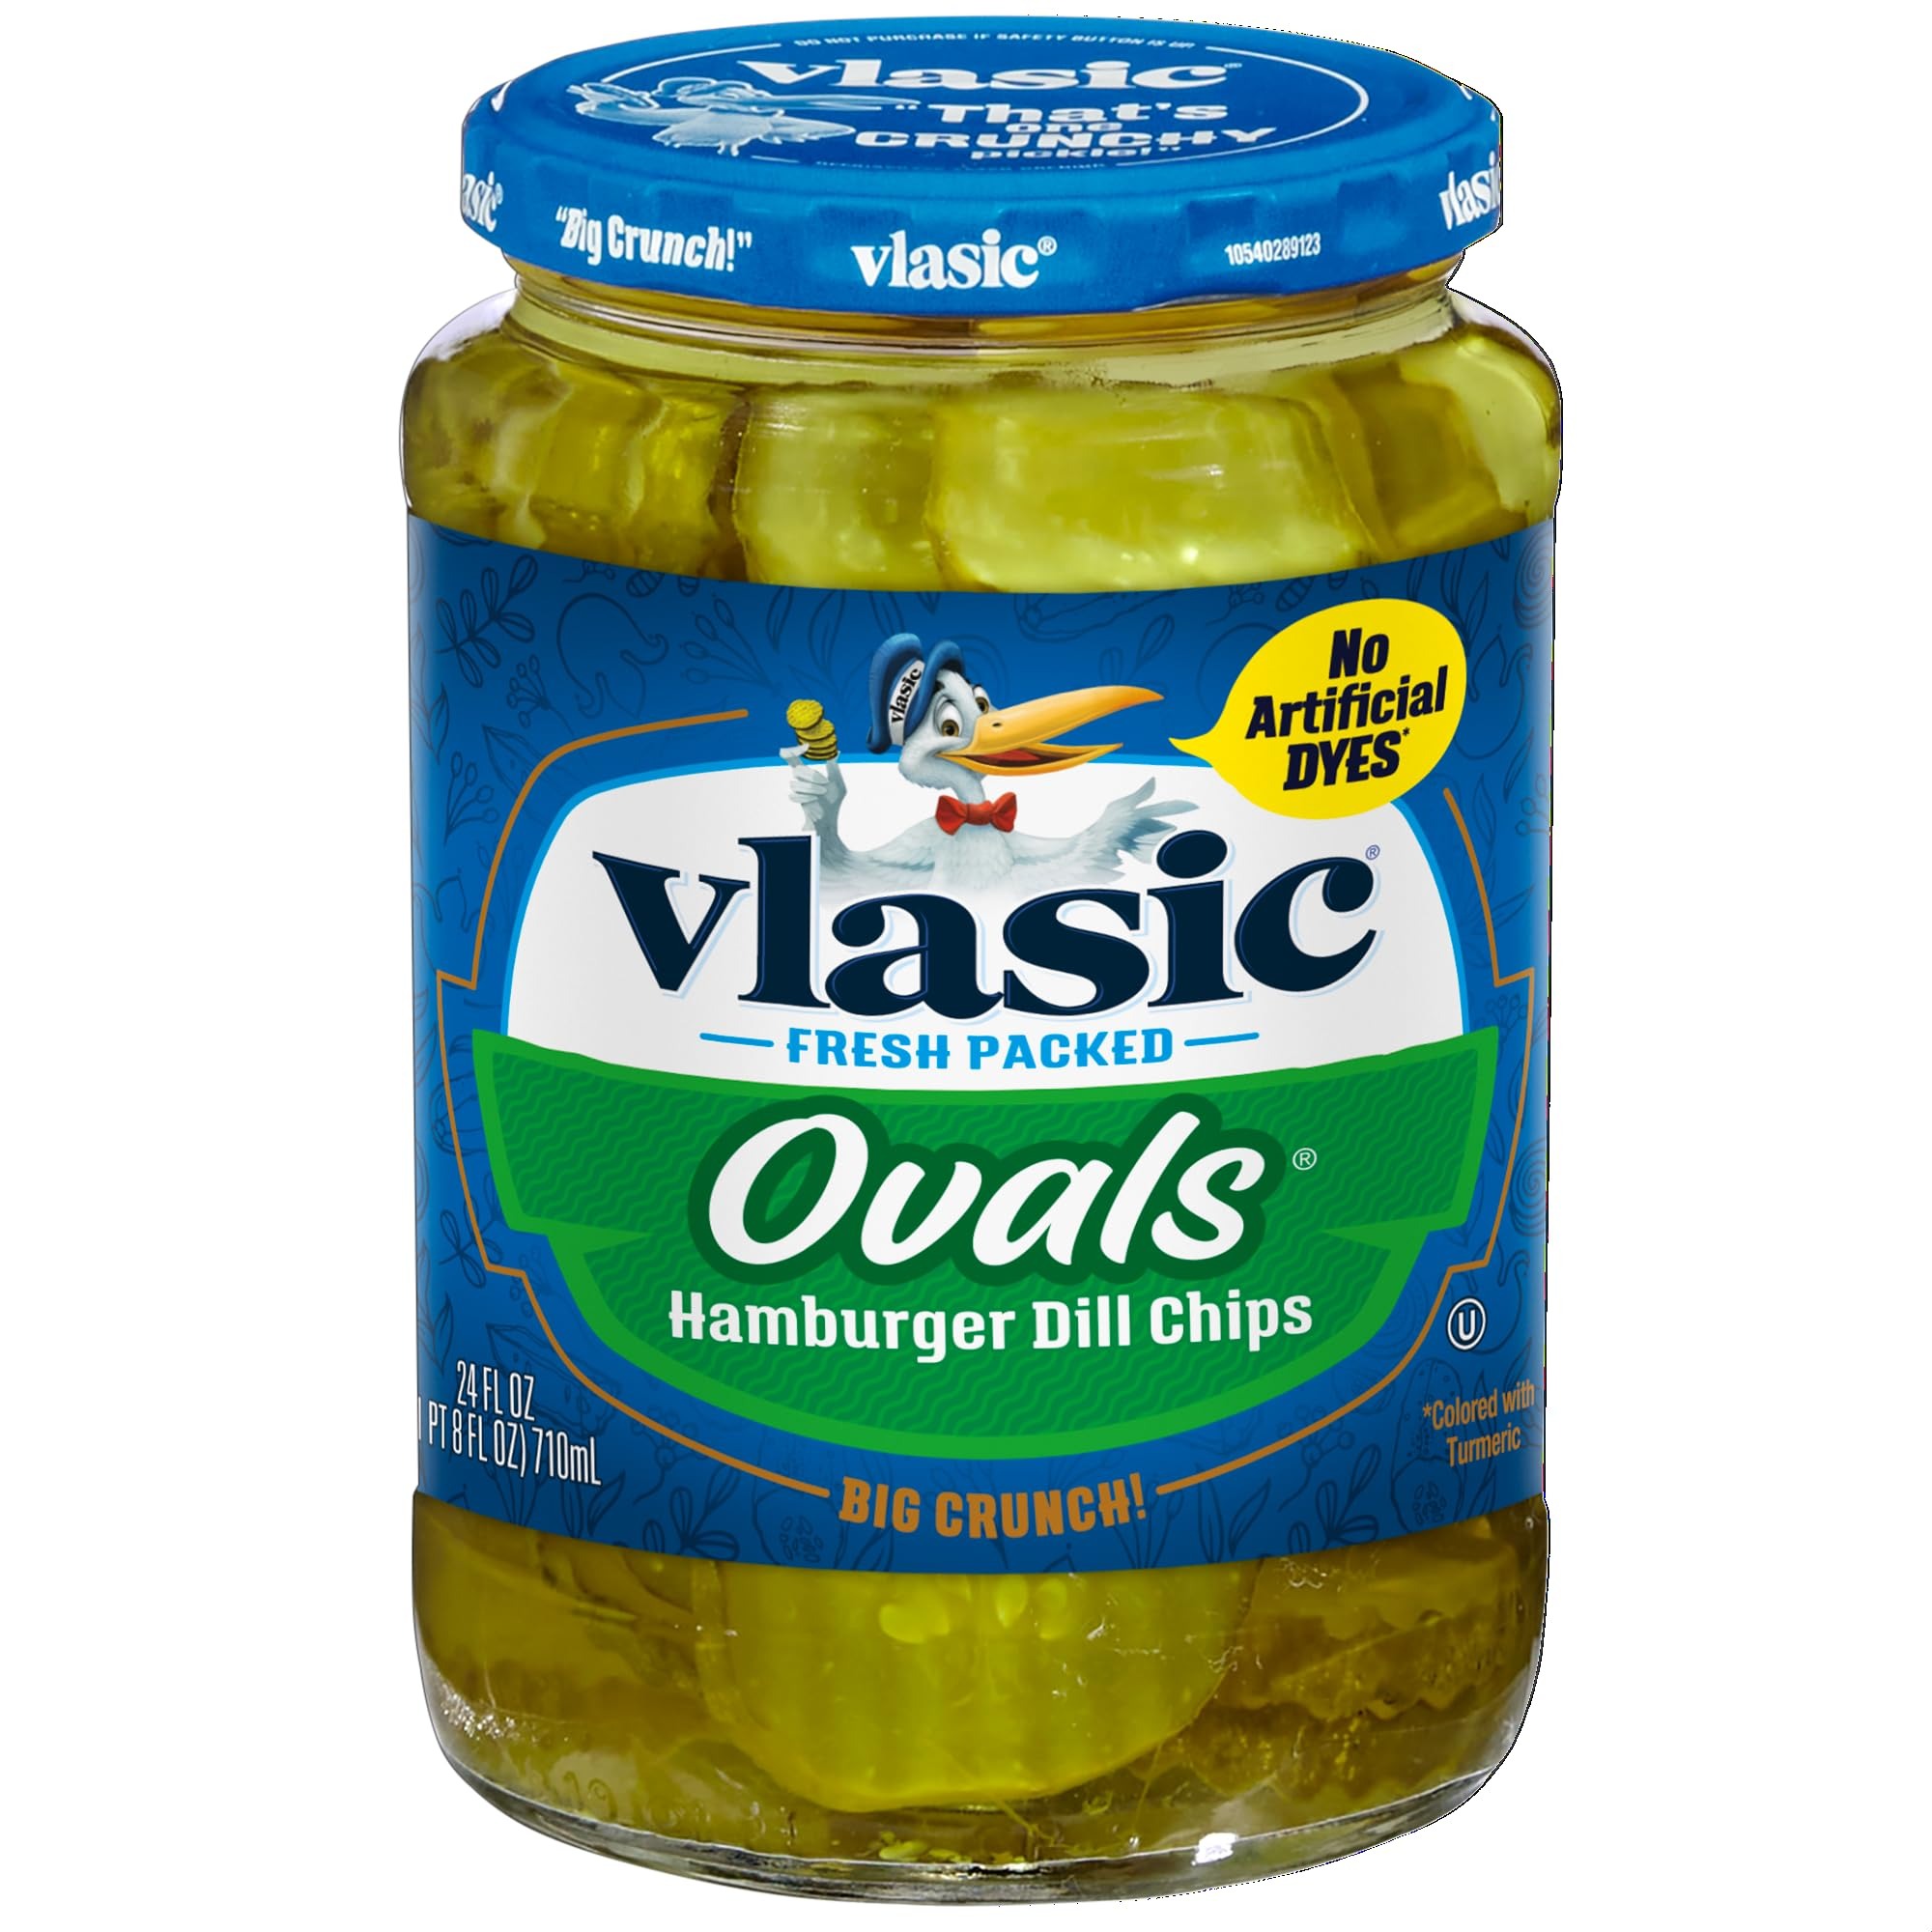
Item Name: Vlasic Ovals Hamburger Dill Pickle Chips, Keto Friendly, 24 FL OZ
Bullet Point 1: One 24 fl oz jar of Vlasic Ovals Hamburger Dill Pickle Chips
Bullet Point 2: Perfectly crunchy hamburger dill pickles made with a one-of-a-kind pickling recipe
Bullet Point 3: Oval pickles deliver classic dill flavor
Bullet Point 4: Hamburger dill chips contain 0 calories per serving
Bullet Point 5: Packaged in a resealable jar to lock in flavor and keep pickles crunchy
Value: 24.0
Unit: Ounce

Price: 3.49